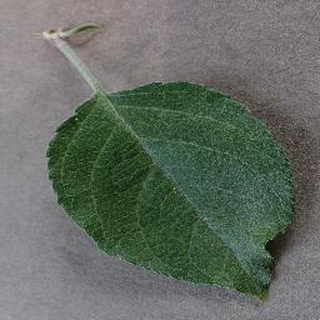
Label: healthy_apple